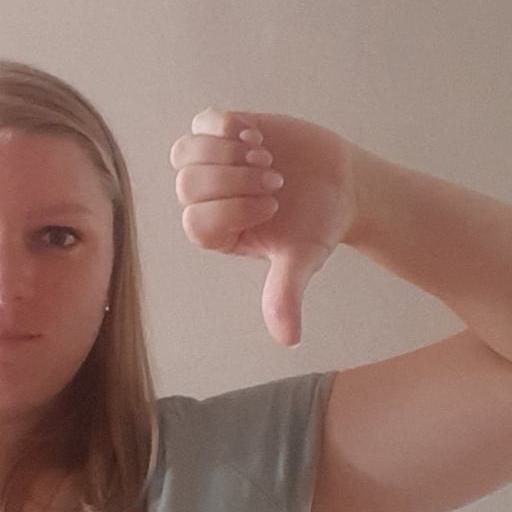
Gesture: dislike